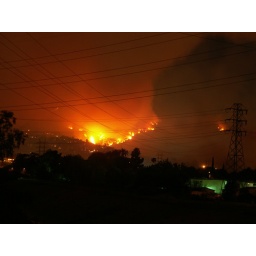
bridge over la river